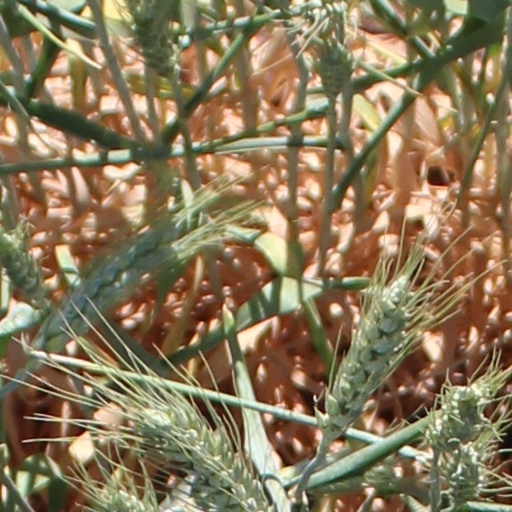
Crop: wheat